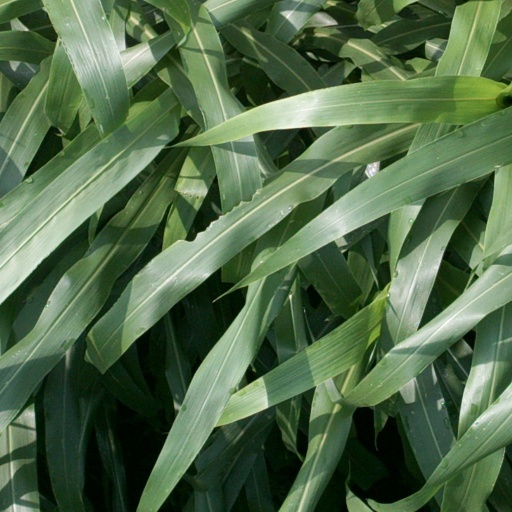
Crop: sorghum